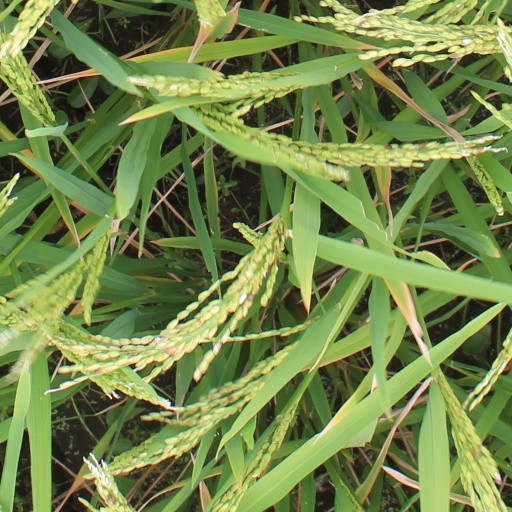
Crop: rice